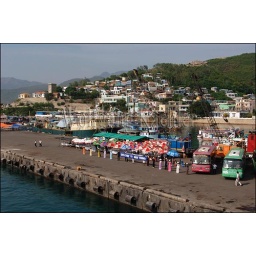
Vietnam, nha trang, port, women in traditional dress (Ao dai) Welcoming cruise ship